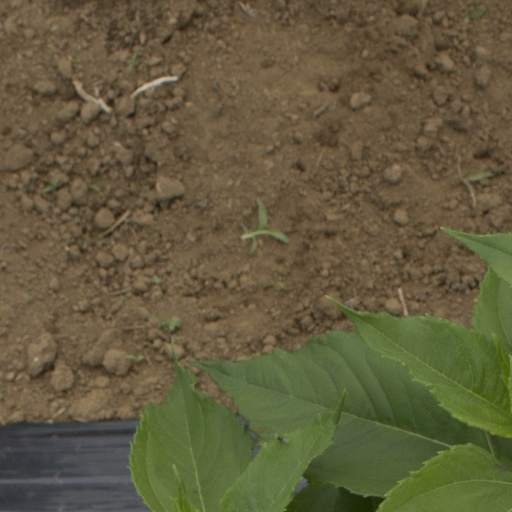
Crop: Jerusalem artichoke